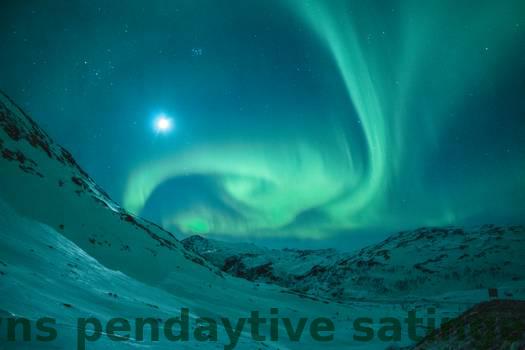
Label: Watermark